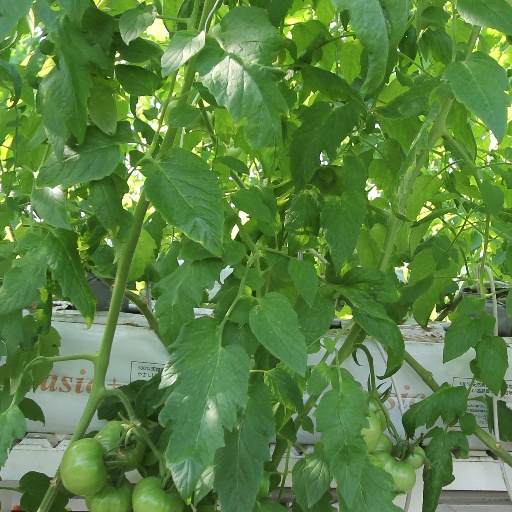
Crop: tomato